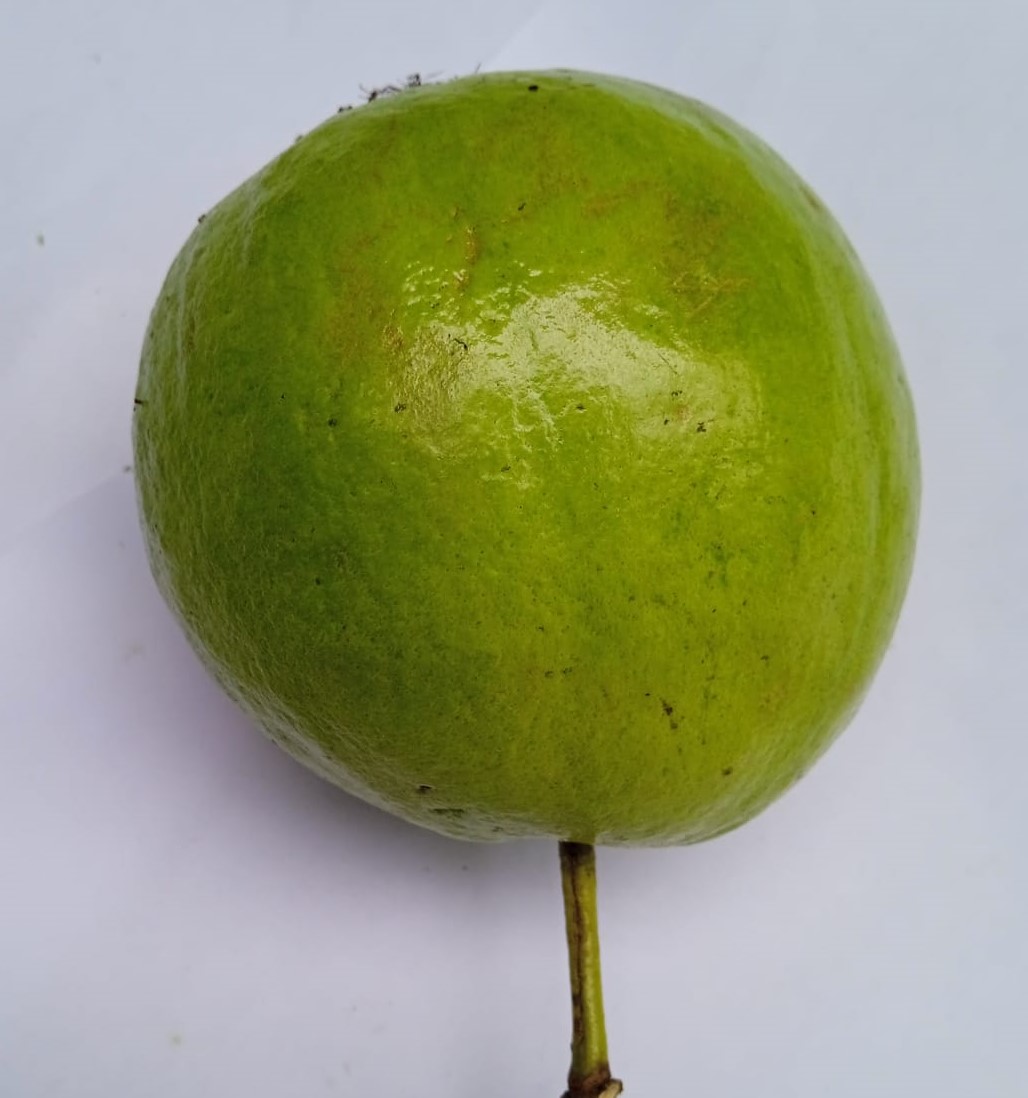
Fruit: guava
Condition: fresh